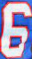
Number: 6